Hurricane Debbie (1969)

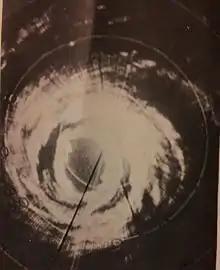
Radar image of Hurricane Debbie on August 20

Debbie remained predominately at sea throughout its path, and as a result, it caused little damage. The storm had little or no impact on the island of Bermuda as it passed to the south. Later, winds of were recorded over eastern Newfoundland.